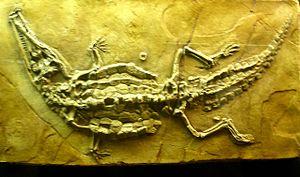
Les Mesoeucrocodylia ou mesoeucrocodyliens sont un clade de crocodyliformes qui comprend les Eusuchia et le groupe paraphylétique des Mesosuchia. Le groupe est apparu au début du Jurassique et existe encore de nos jours.